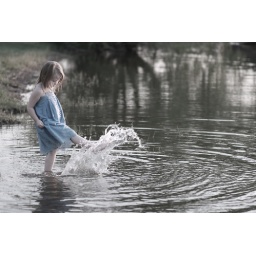
Splashing girl in the water